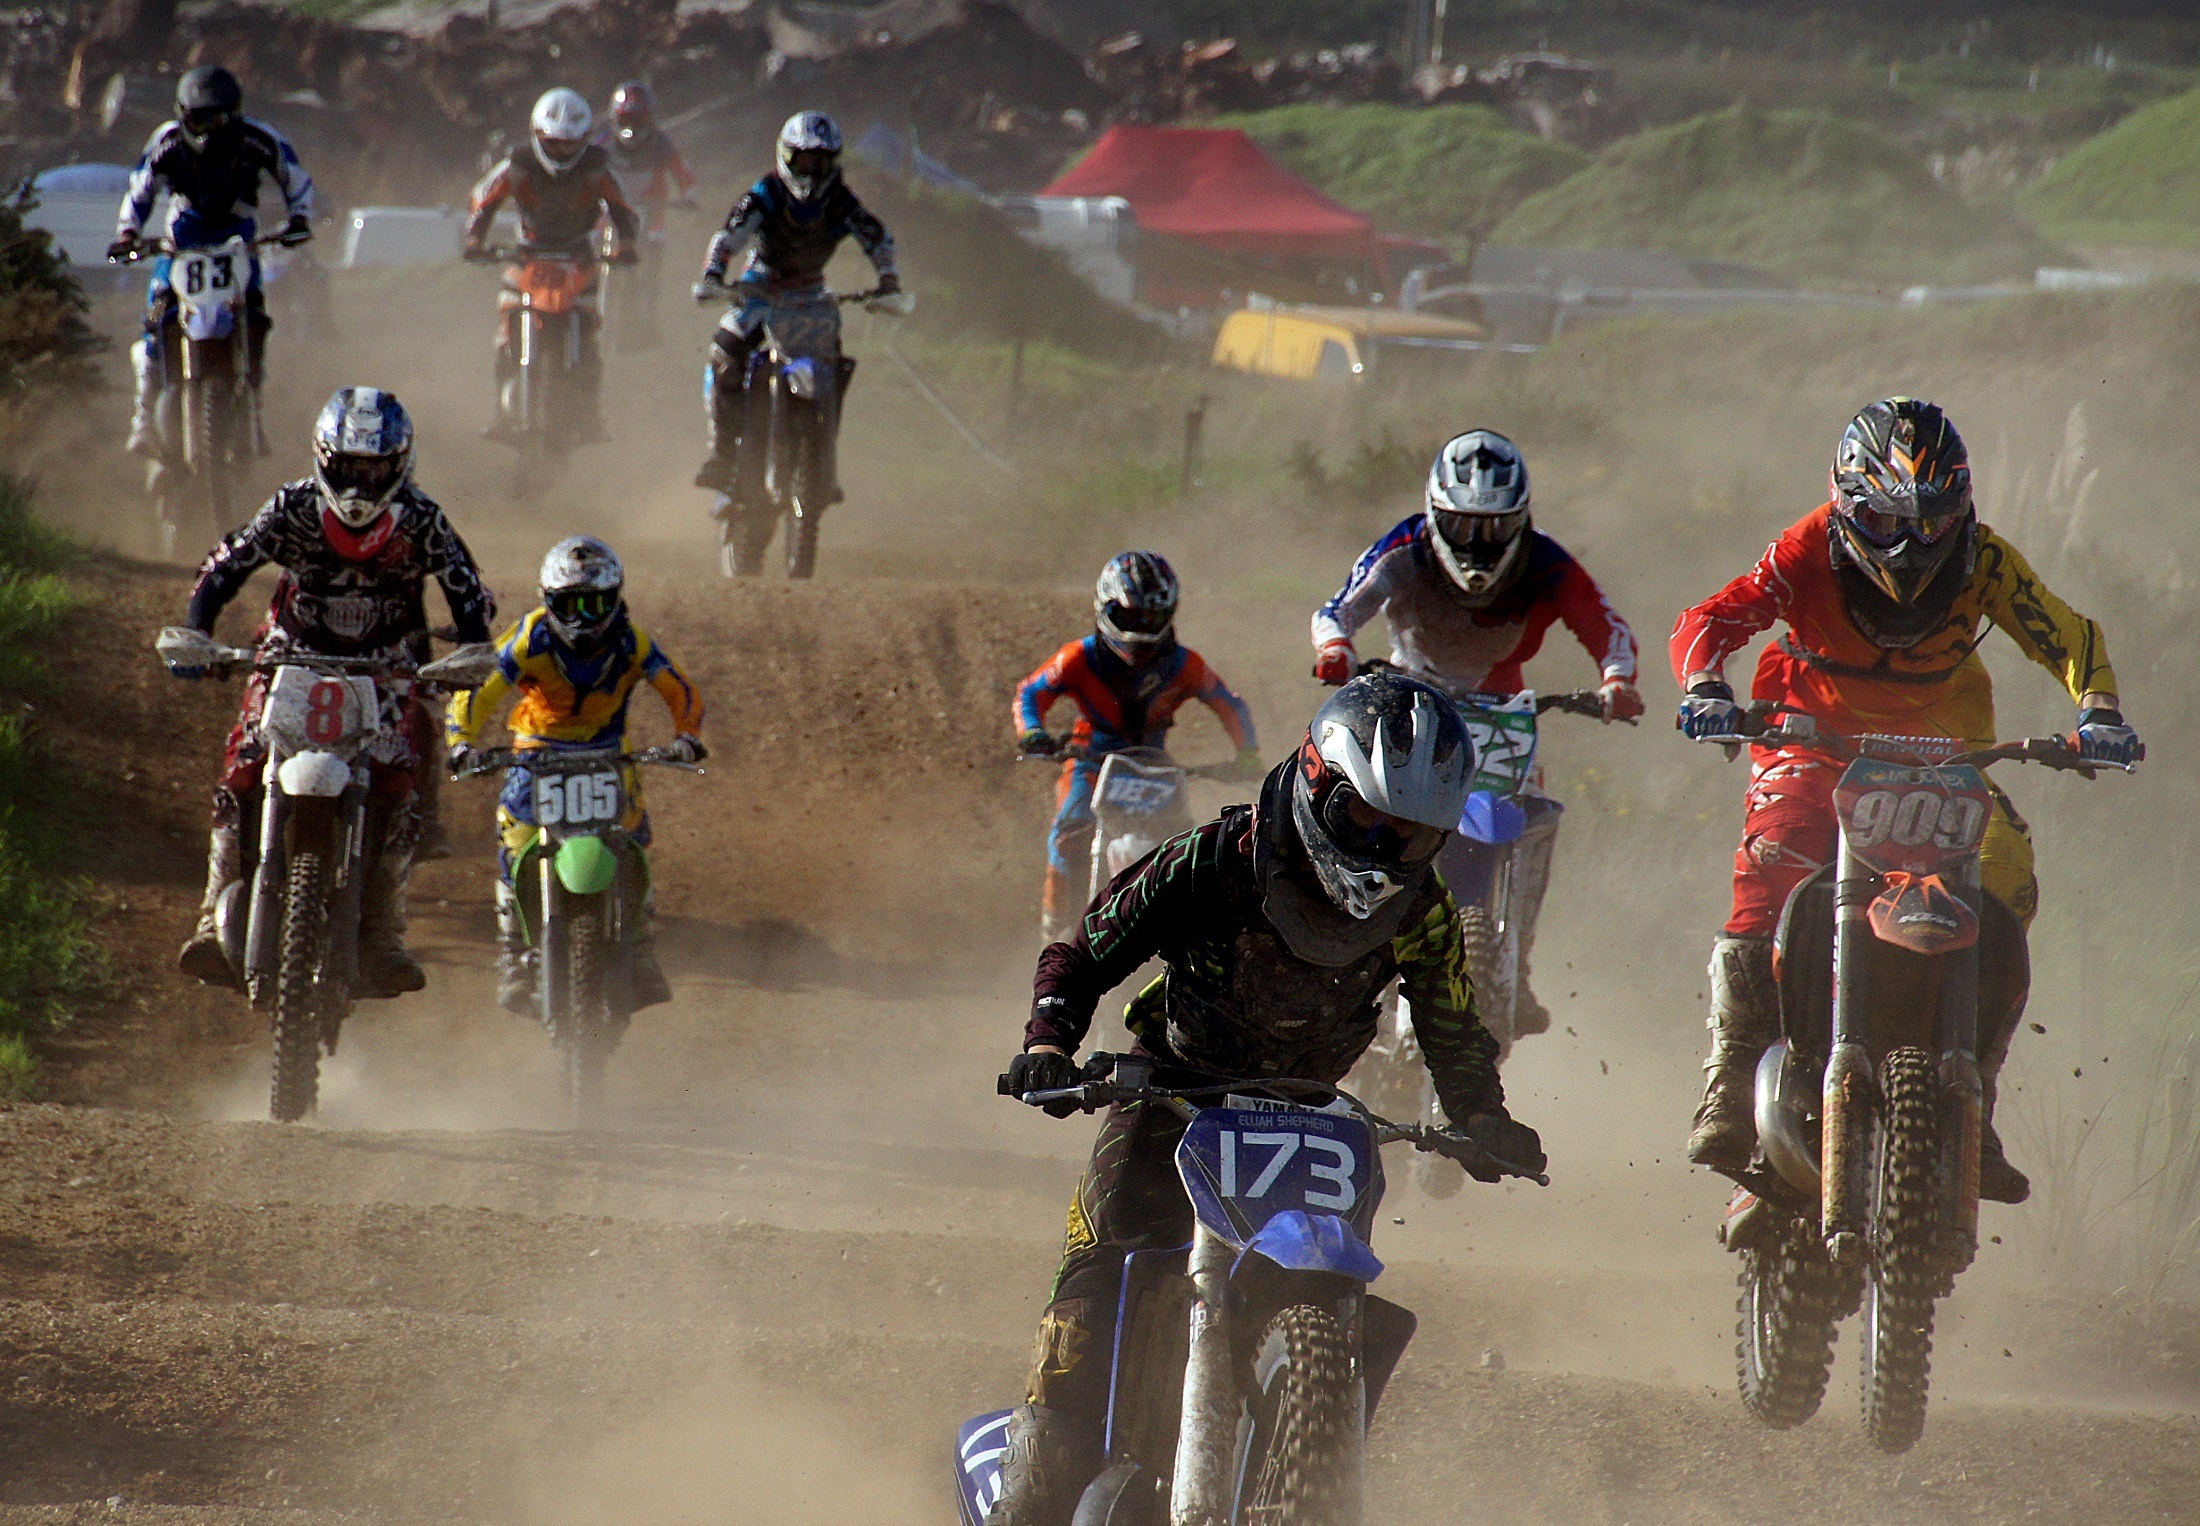
sport, bike, motorcycle, dirt, motocross, action, machine, extreme sport, speed, cycle, outdoors, riding, race, competition, power, fun, obstacles, sports, helmet, motorcross, racing, riders, offroad, active, motorsport, dangerous, screenshot, enduro, freestyle motocross, challenges, motorcycling, motorcycle racing, road racing, stunt performer, motorcycle speedway, endurocross